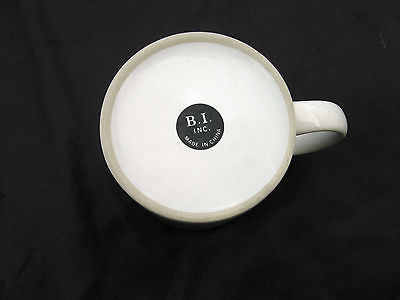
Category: mug